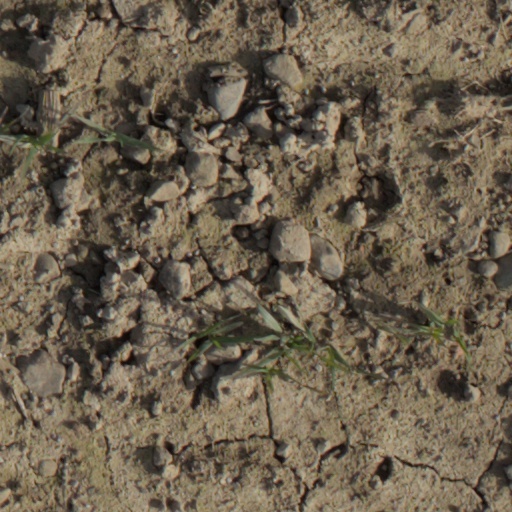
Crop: wheat